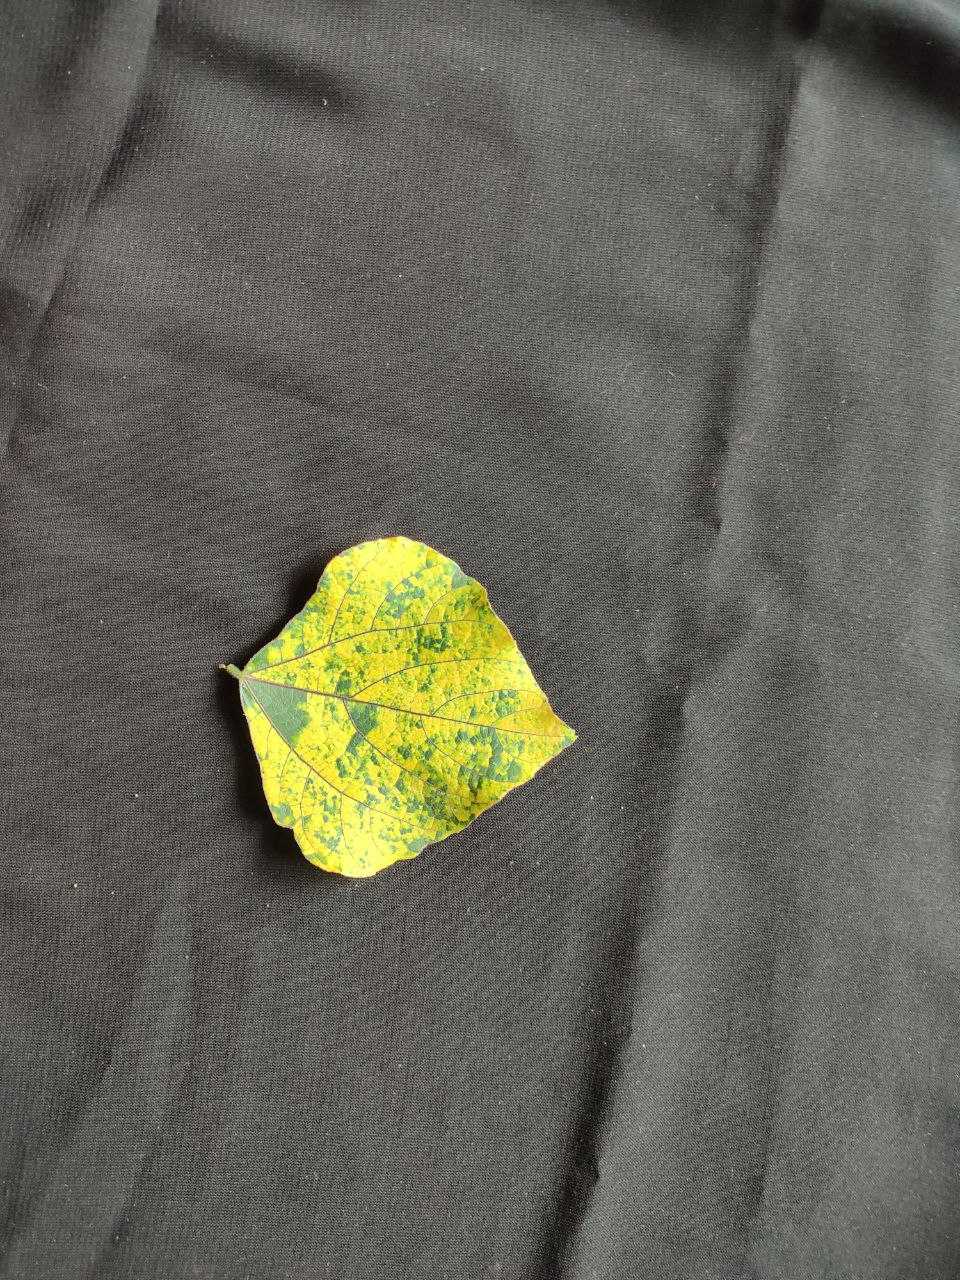
Crop: bean
Leaf condition: Mosaic Virus